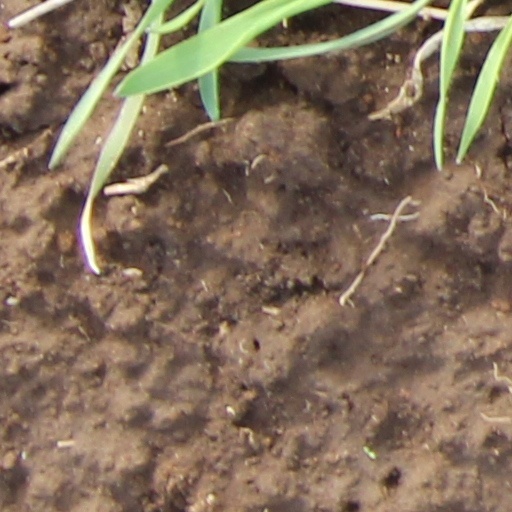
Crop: wheat